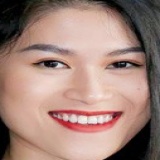
diễn viên Ngọc Thanh Tâm